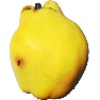
Label: Quince 1